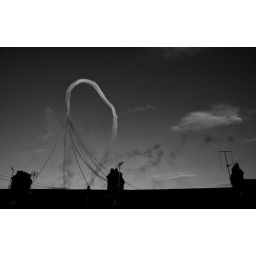
red arrows over our house